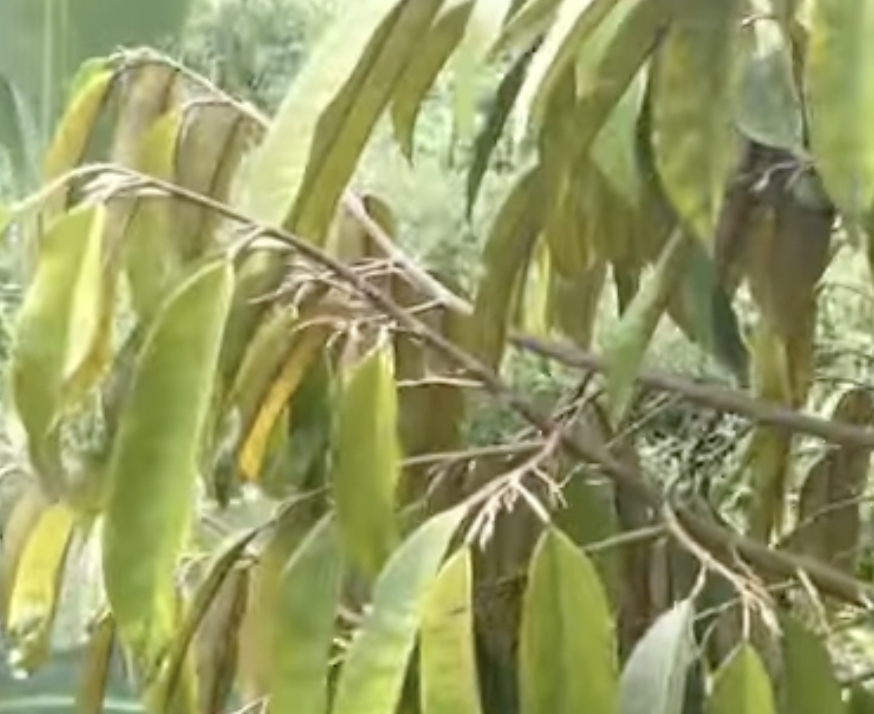
Label: yellow_leaf